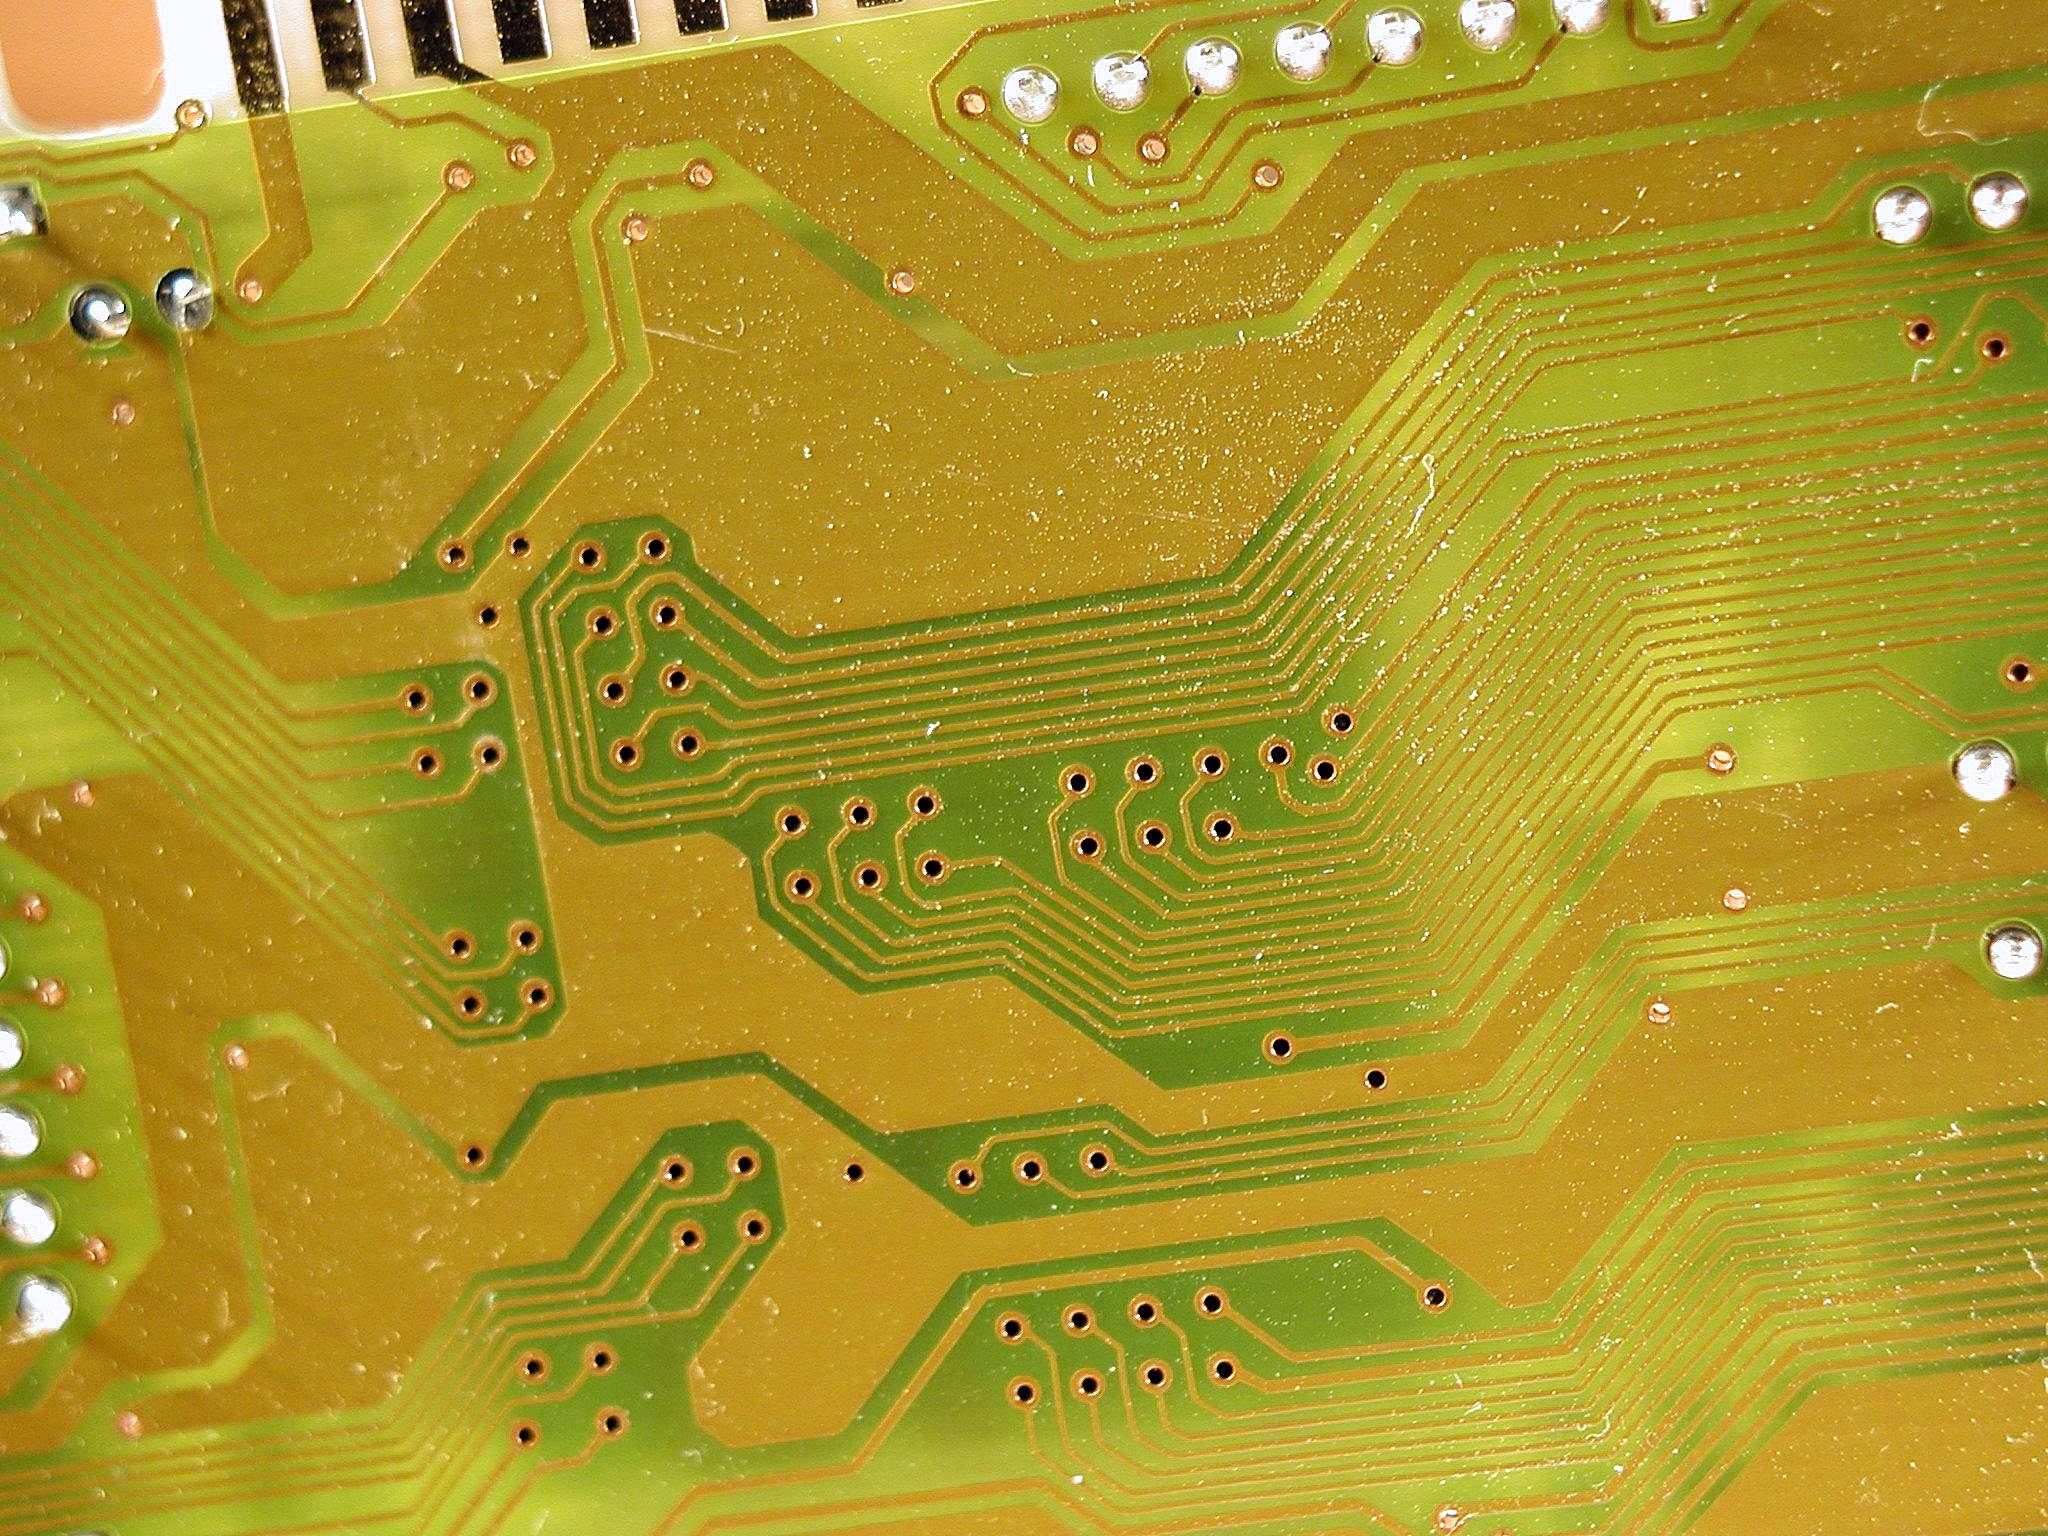
computer, part, green, map, electronics, components, devices, ecosystem, circuits, screenshot, integrated